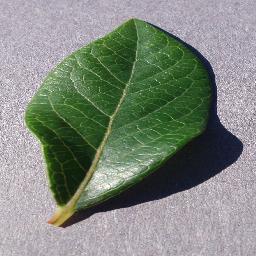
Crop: blueberry
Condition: healthy